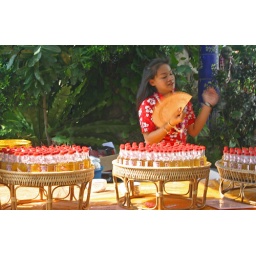
This lady was fanning herself in the hot weather while selling bottles of jasmine water to offer the buddhas